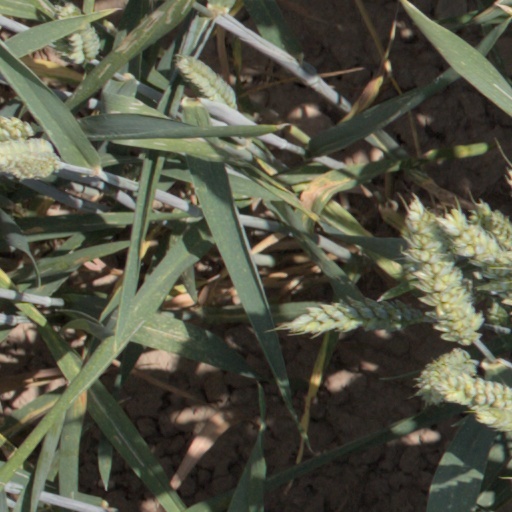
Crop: wheat